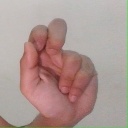
अक्षर: ढ